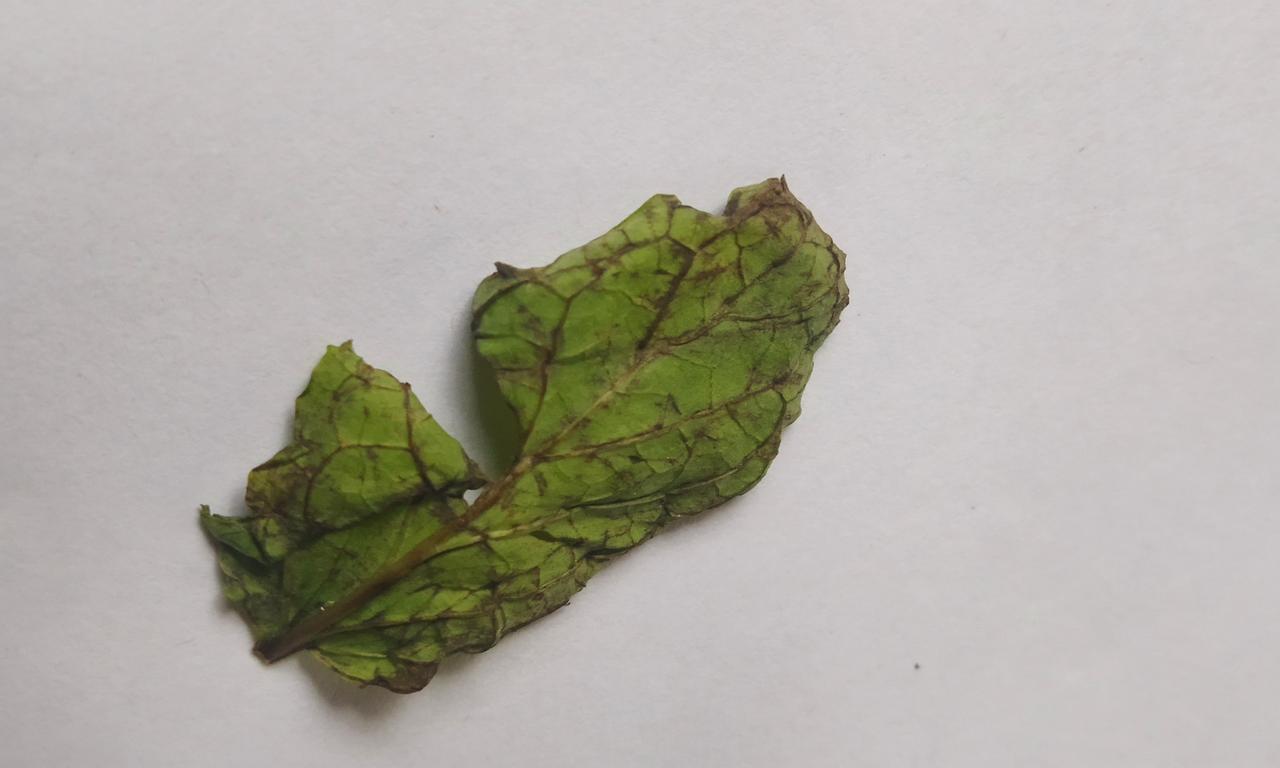
Label: Spoiled